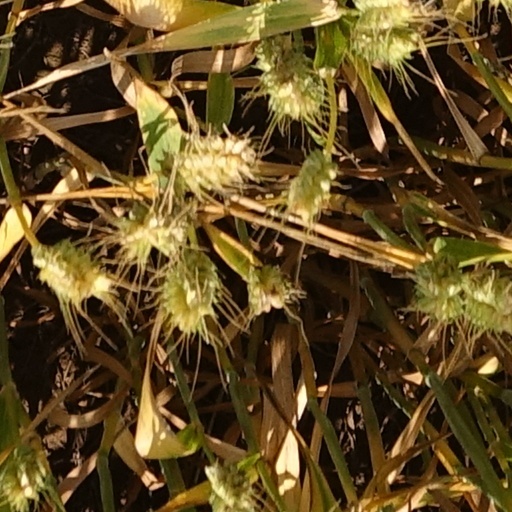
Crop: wheat